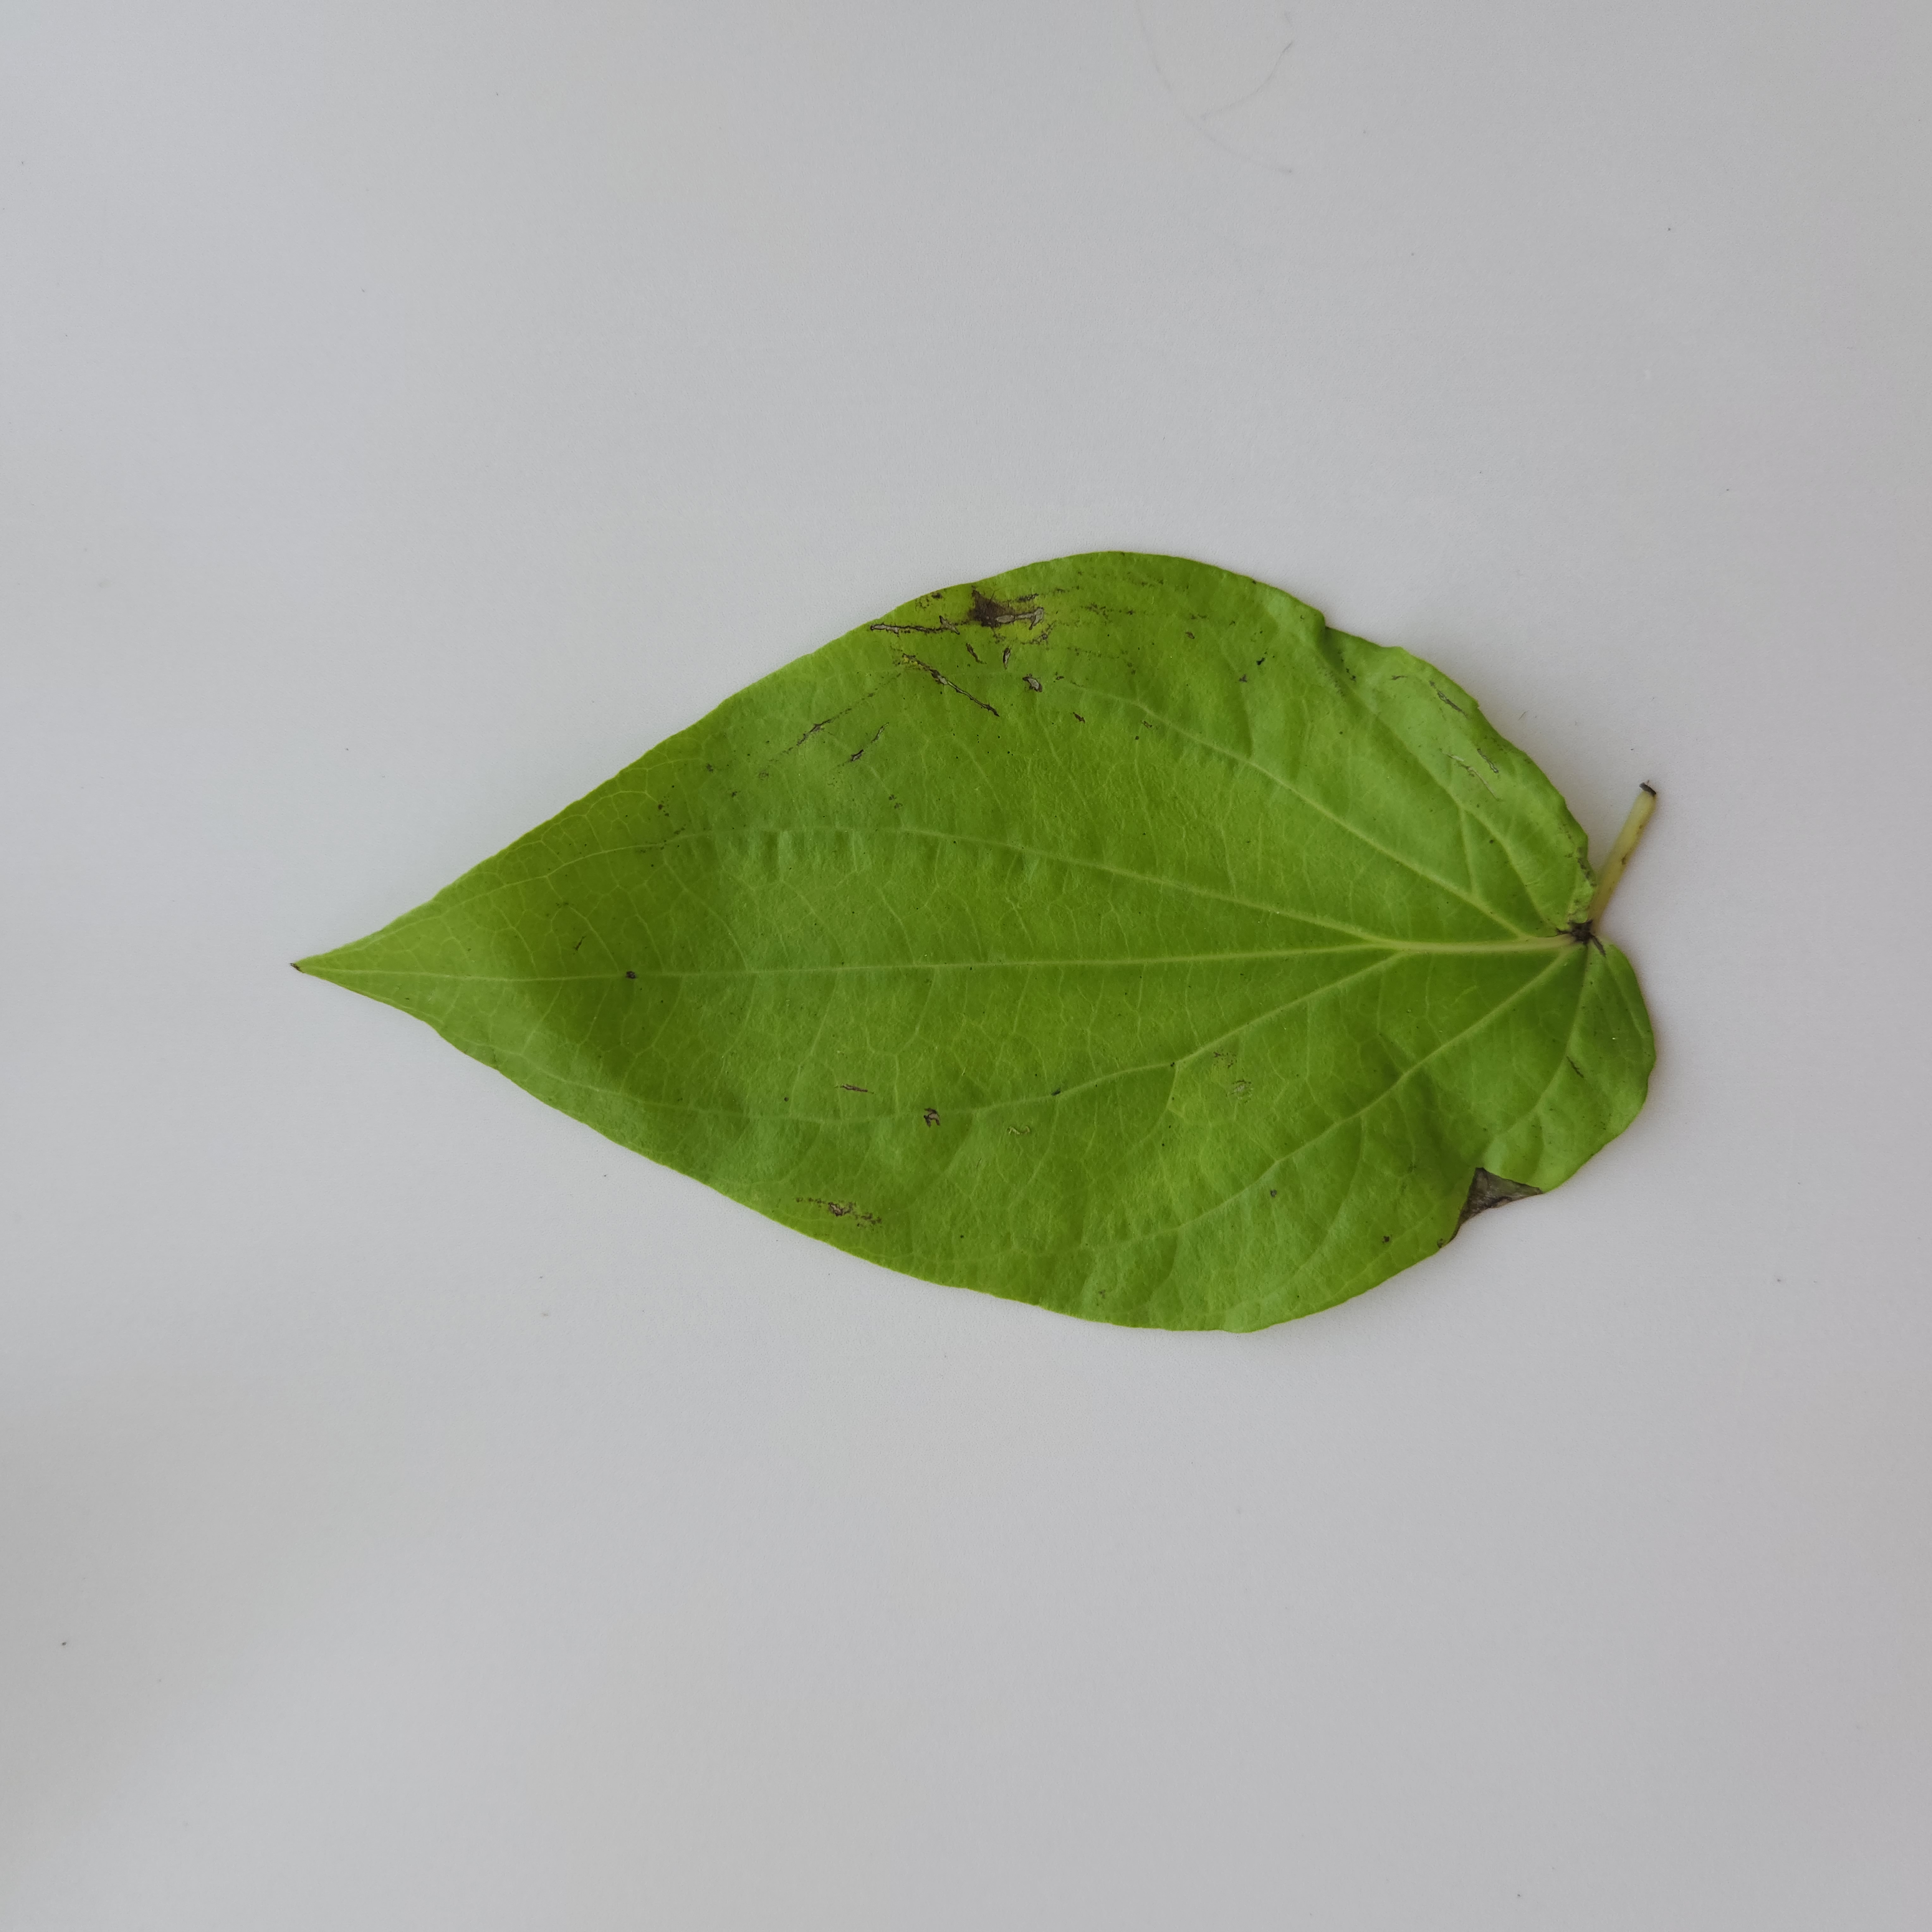
Label: Diseased